Teofil Sauciuc-Săveanu

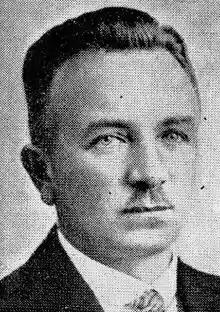
Teofil Sauciuc-Săveanu.

Teofil Sauciuc-Săveanu (October 21, 1884–July 26, 1971) was an Austro-Hungarian-born Romanian epigrapher, archaeologist and historian.